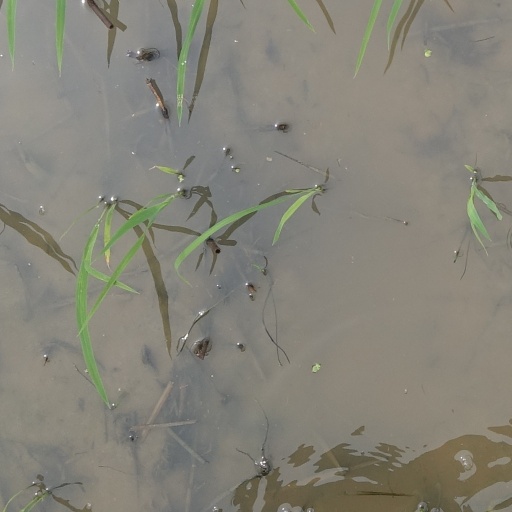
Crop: rice